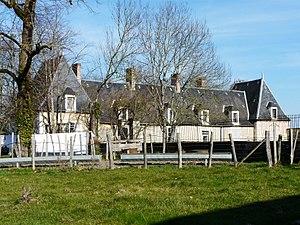
Le manoir du Puy, Eyliac, Dordogne, France.
Eyliac est une ancienne commune française située dans le département de la Dordogne, en région Nouvelle-Aquitaine.